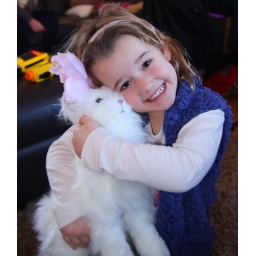
Issy and the new cat in the house